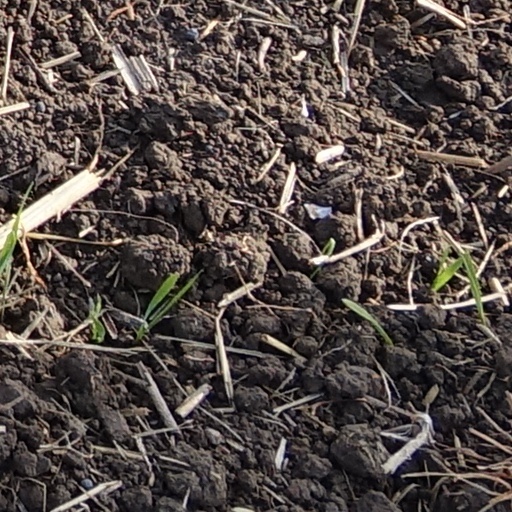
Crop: wheat